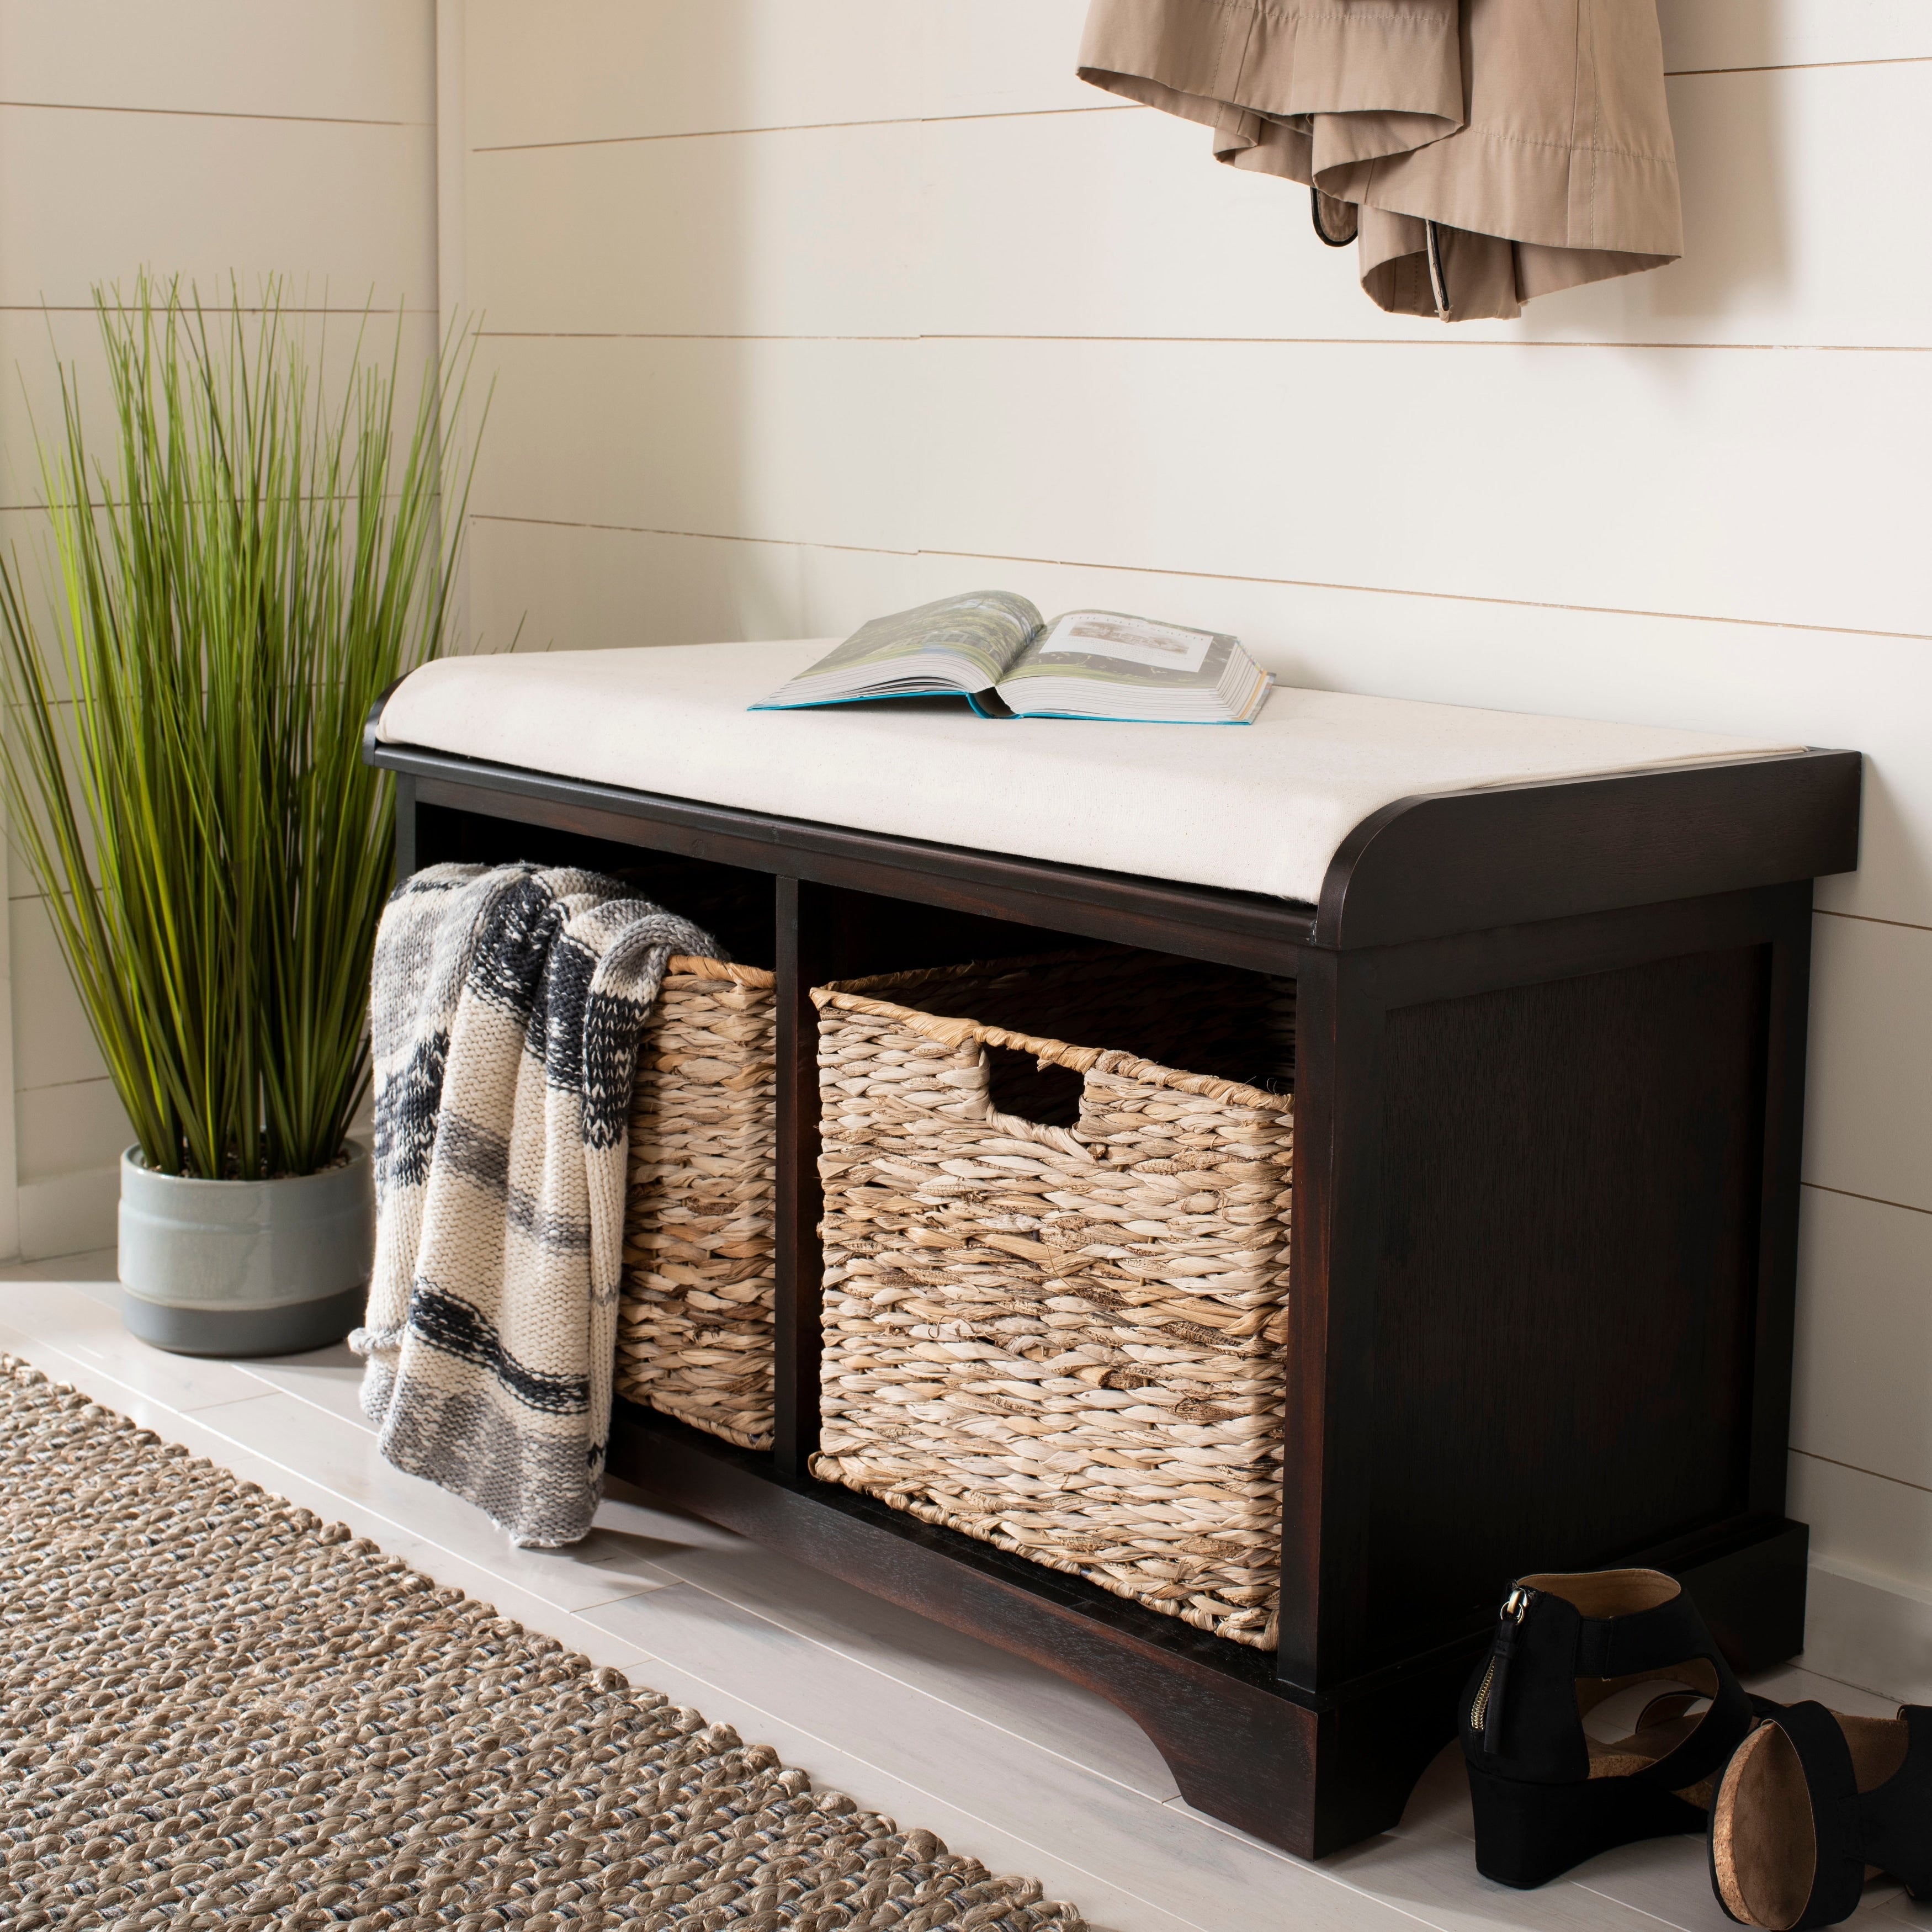
SAFAVIEH Euphemia Brown Woven Storage Basket Bench - 33.5 x 16.1 x 19.9 - 34Wx16Dx20H
Sit back and relax. This charming storage bench with pine wood frame and linen upholstered seat is perfect for changing shoes in an entry hall, and its woven baskets can hold towels and other necessities in a master bath. A versatile piece in any room.
Category: Furniture > Benches > Storage & Entryway Benches > Basket Benches